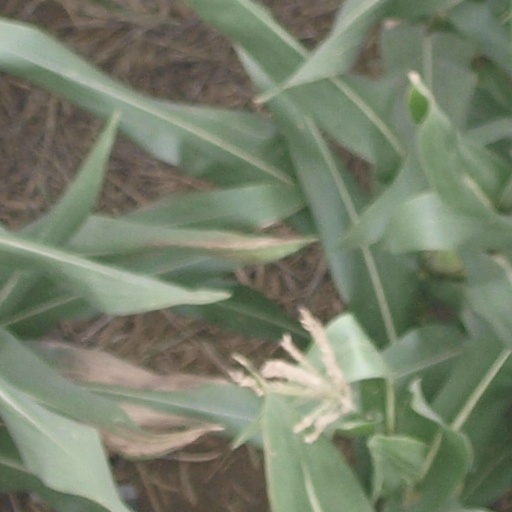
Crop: maize; corn